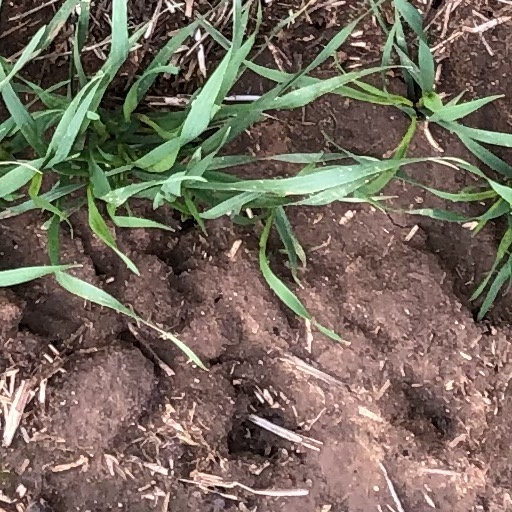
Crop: wheat